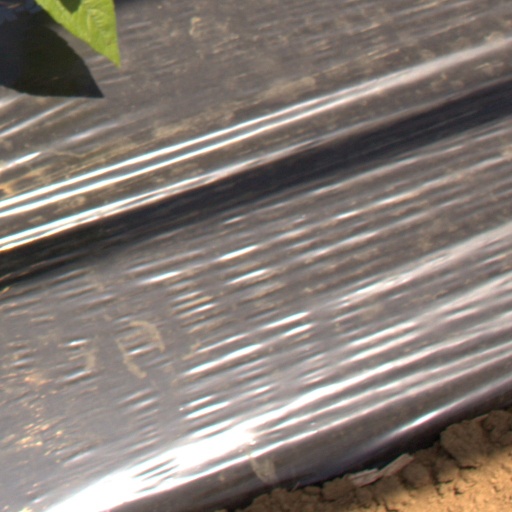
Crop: Jerusalem artichoke